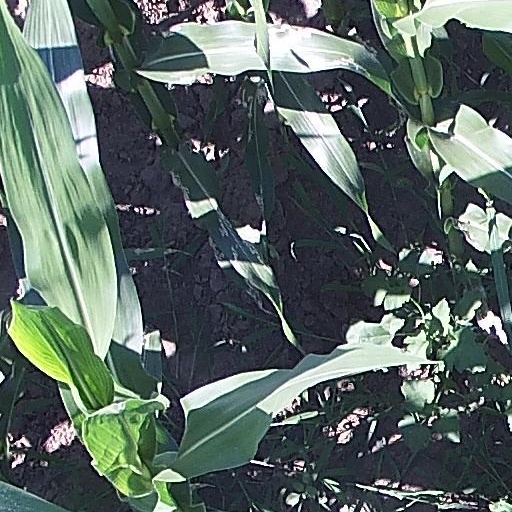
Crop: maize; corn